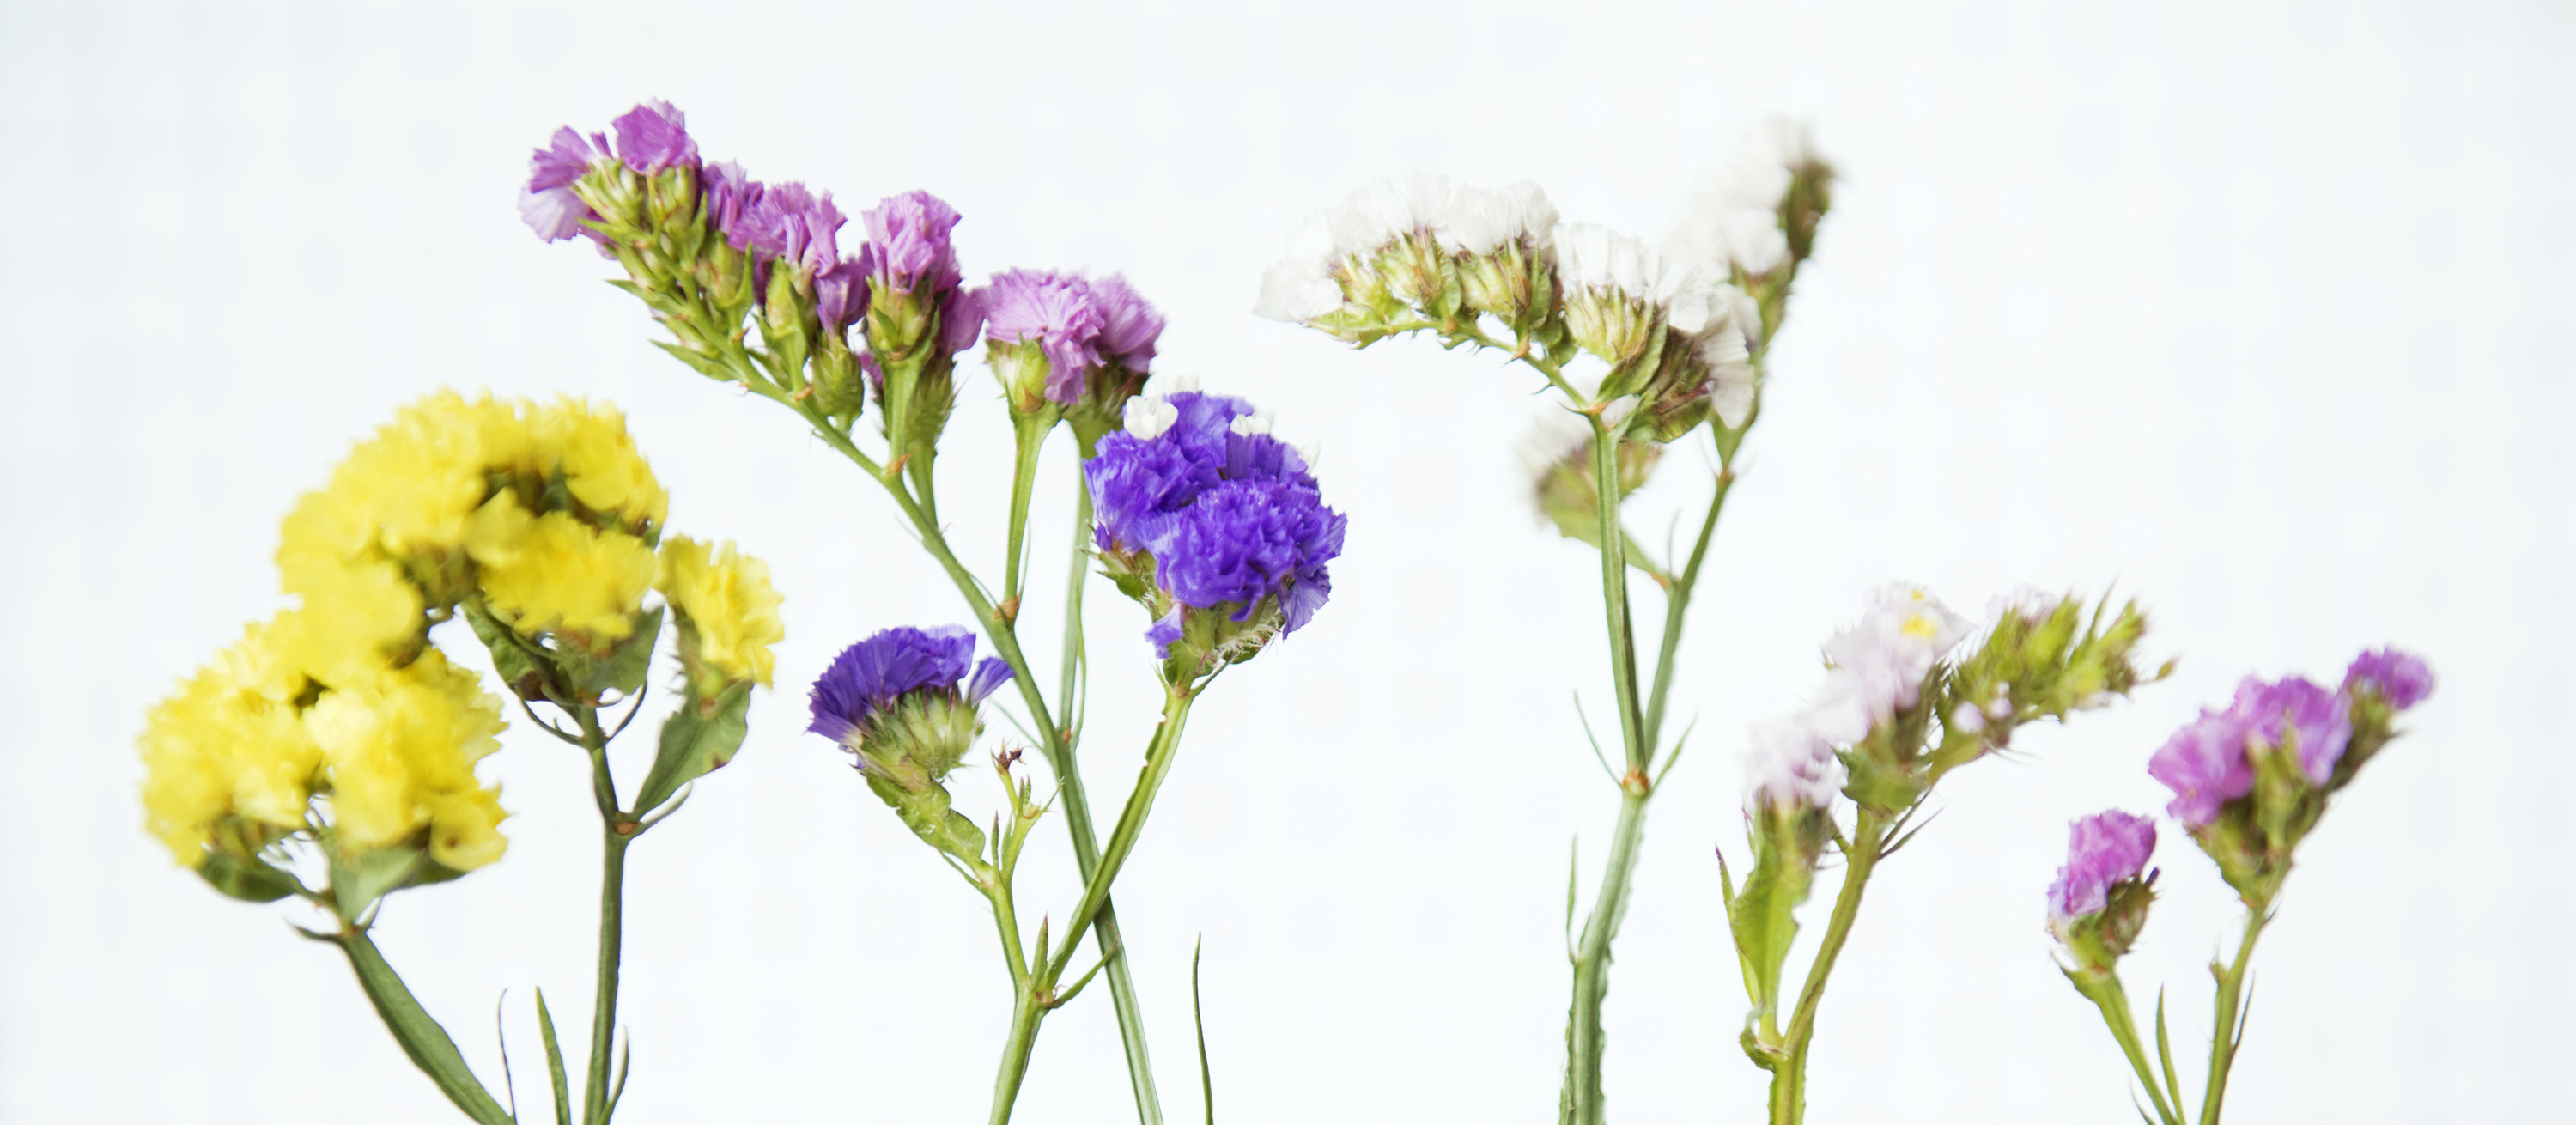
flower, lavender, purple, flowering plant, plant, english lavender, wildflower, french lavender, plant stem, spring, floral design, cut flowers